Banque de Luxembourg

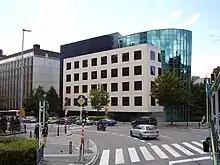
Banque de Luxembourg from the Boulevard Royal

Designed by Bernardo Fort-Brescia, from the architectural practice Arquitectonica in Miami, the Bank's head office and recently inaugurated extension houses the Bank's Luxembourg-based sales teams. The support and back office teams are located at the administrative headquarters in Howald.